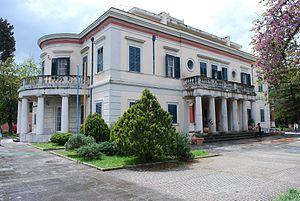
Vue de la villa ""Mon Repos"" à Corfou."